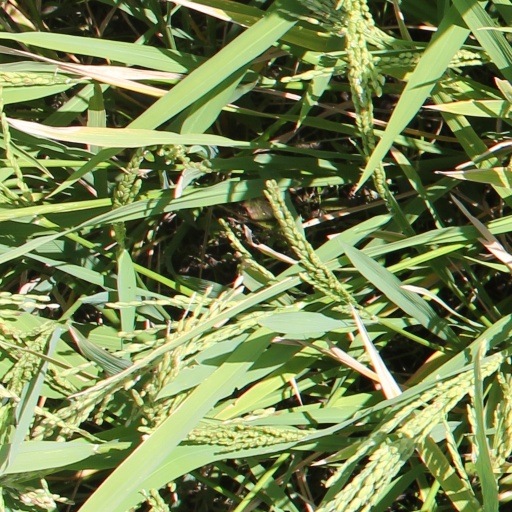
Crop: rice